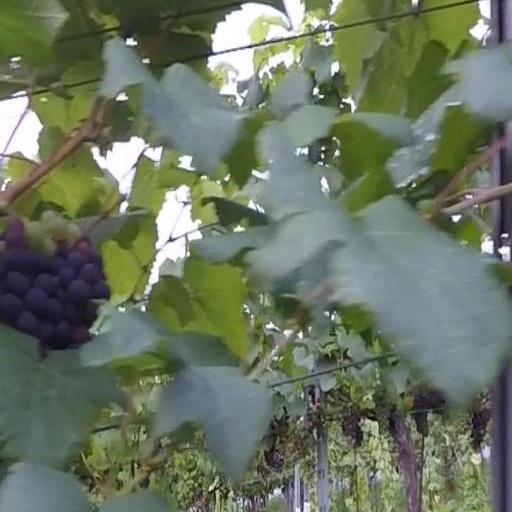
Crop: grape